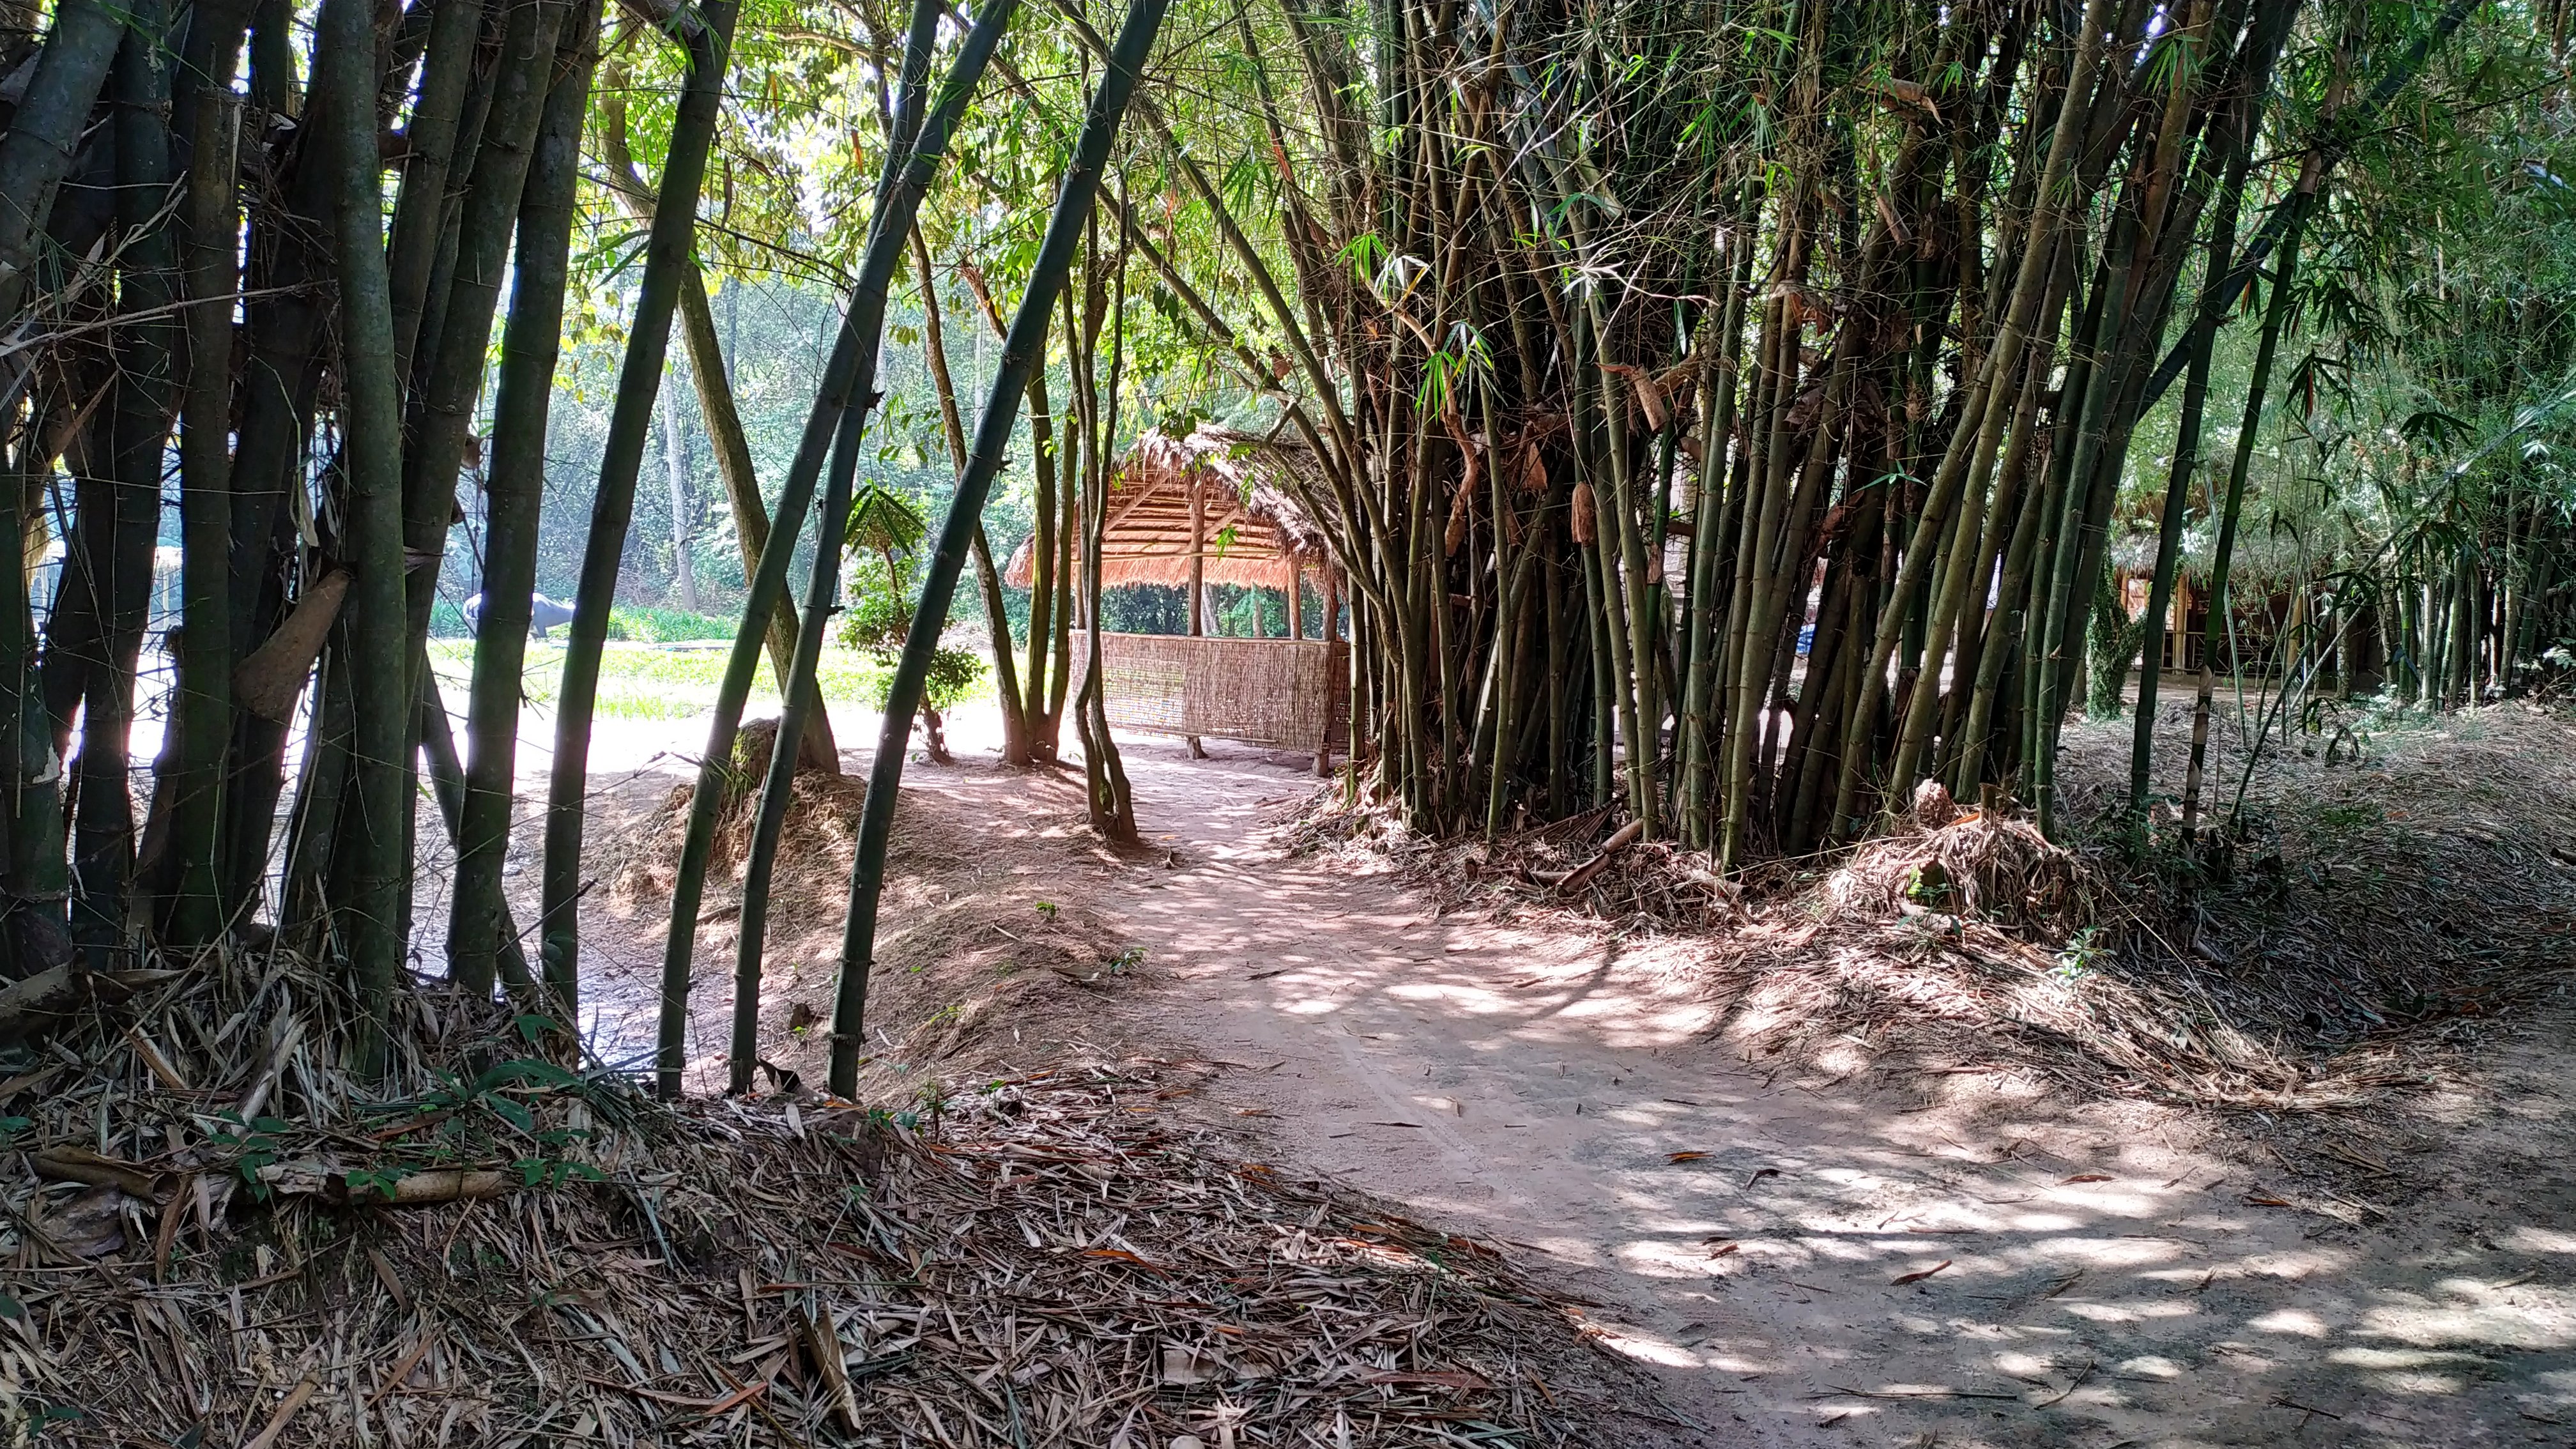
landscape, bamboo, village, cottage, leaf house, countryside, trail, nature, tree, nature reserve, natural environment, woodland, natural landscape, forest, state park, biome, jungle, path, plant, woody plant, grove, Northern hardwood forest, old growth forest, road, temperate broadleaf and mixed forest, nonbuilding structure